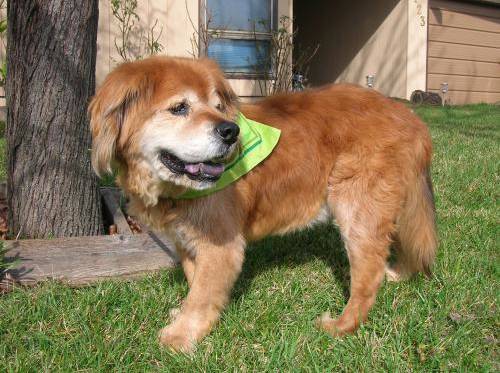
Label: dog